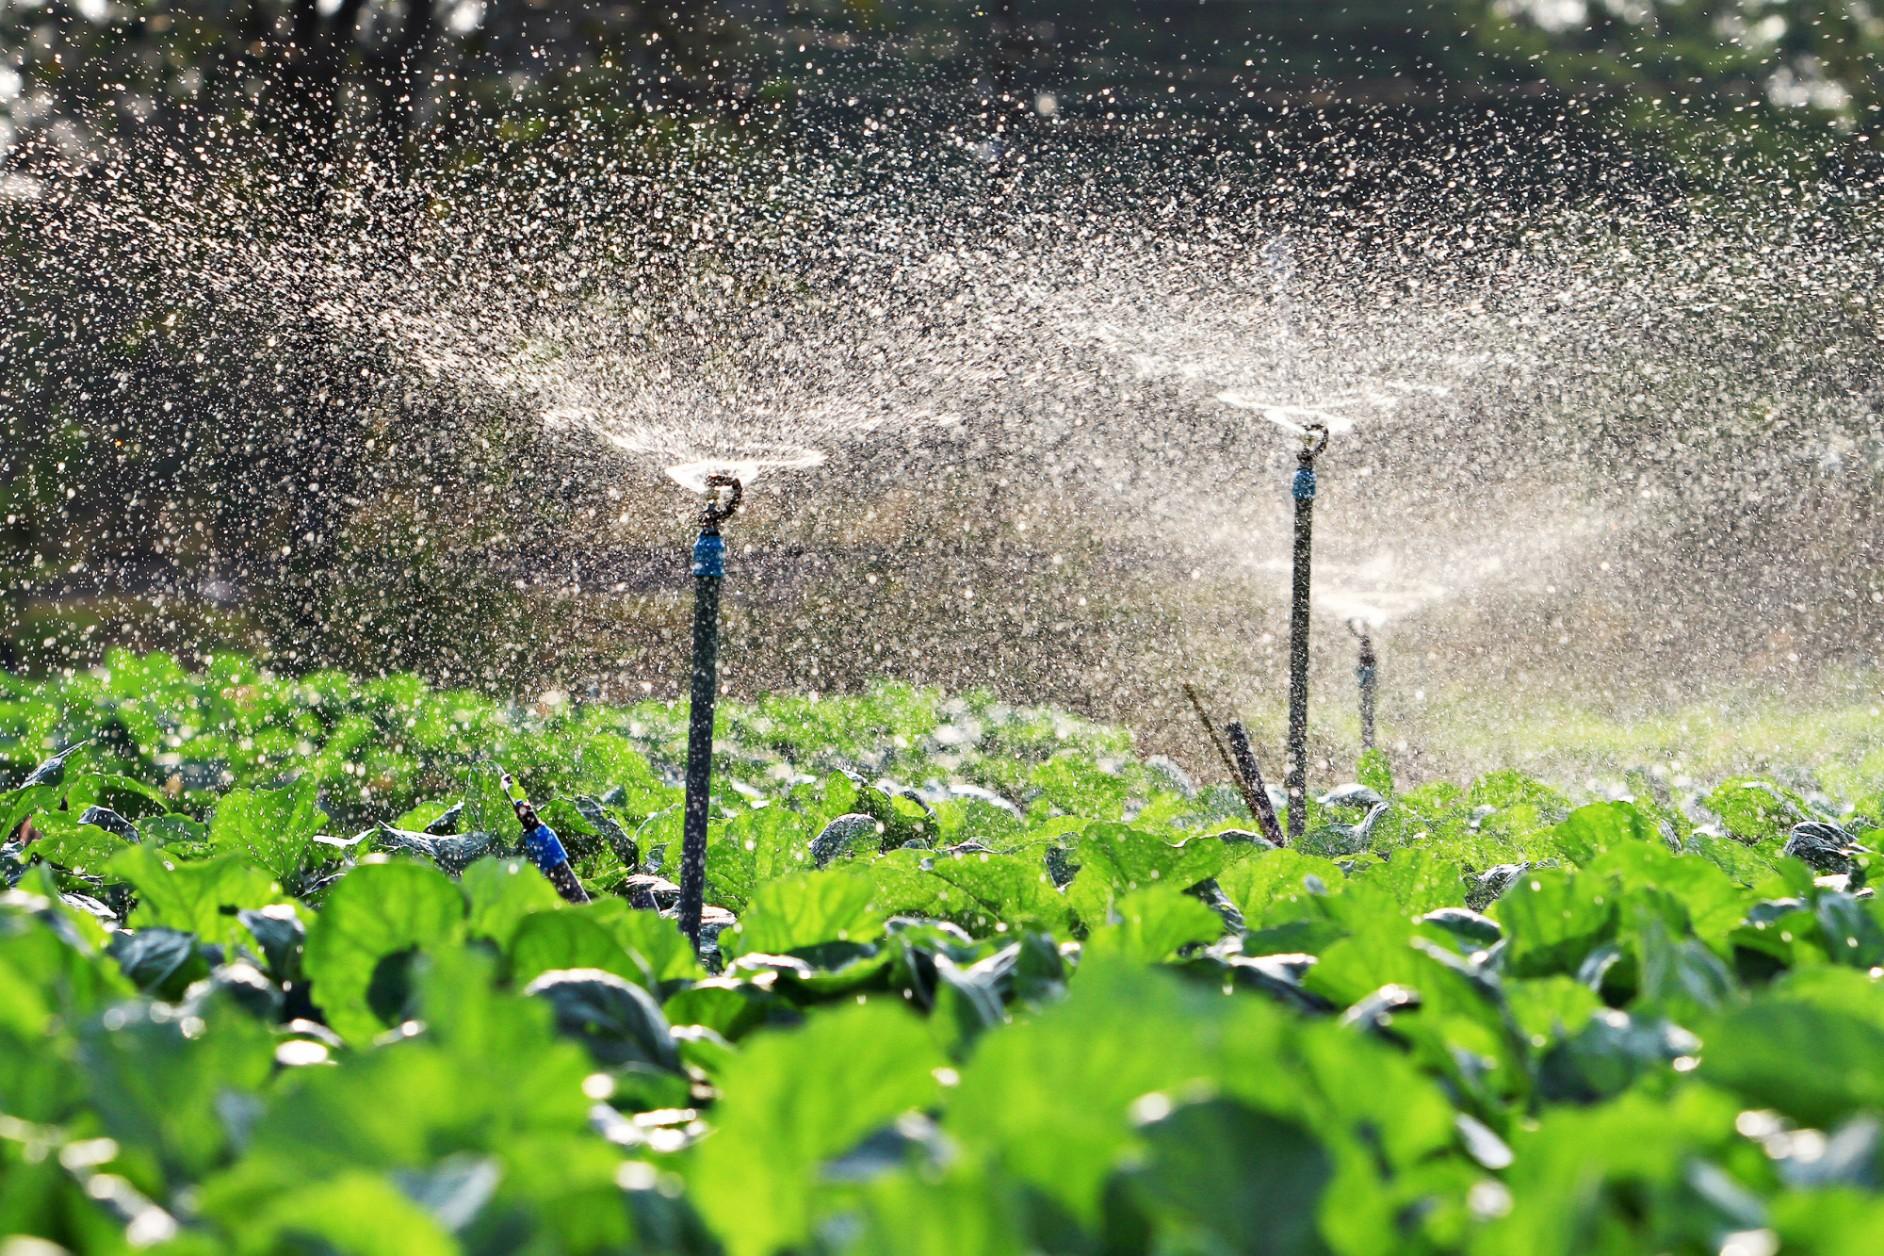
Mfumo wa umwagiliaji shambani. Vinyunyizi kadhaa zinapuliza maji juu ya mimea ya kijani kibichi. Matone ya maji yanaonekana yakimeremeta angani. Jua linaangazia eneo lote, likionyesha ukijani.